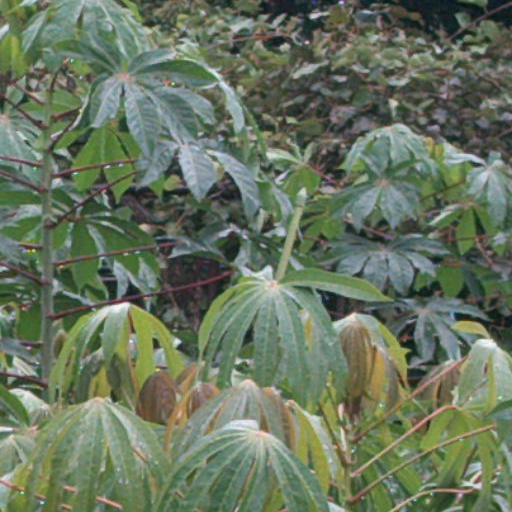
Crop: cassava